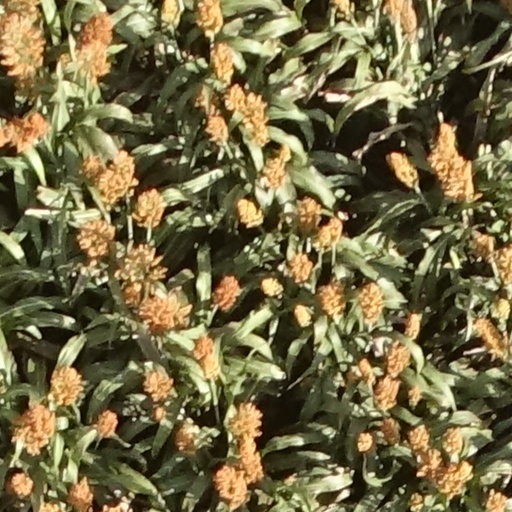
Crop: sorghum